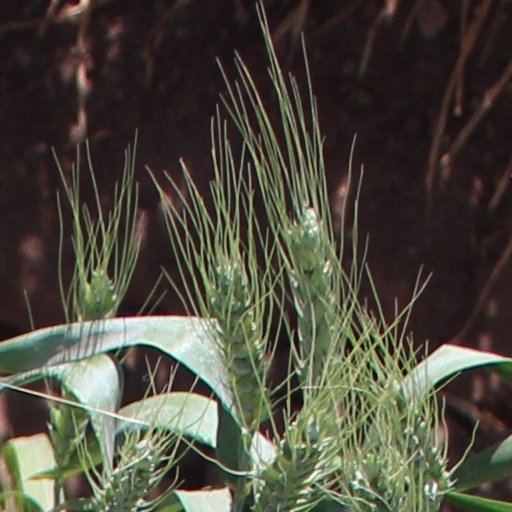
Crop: wheat